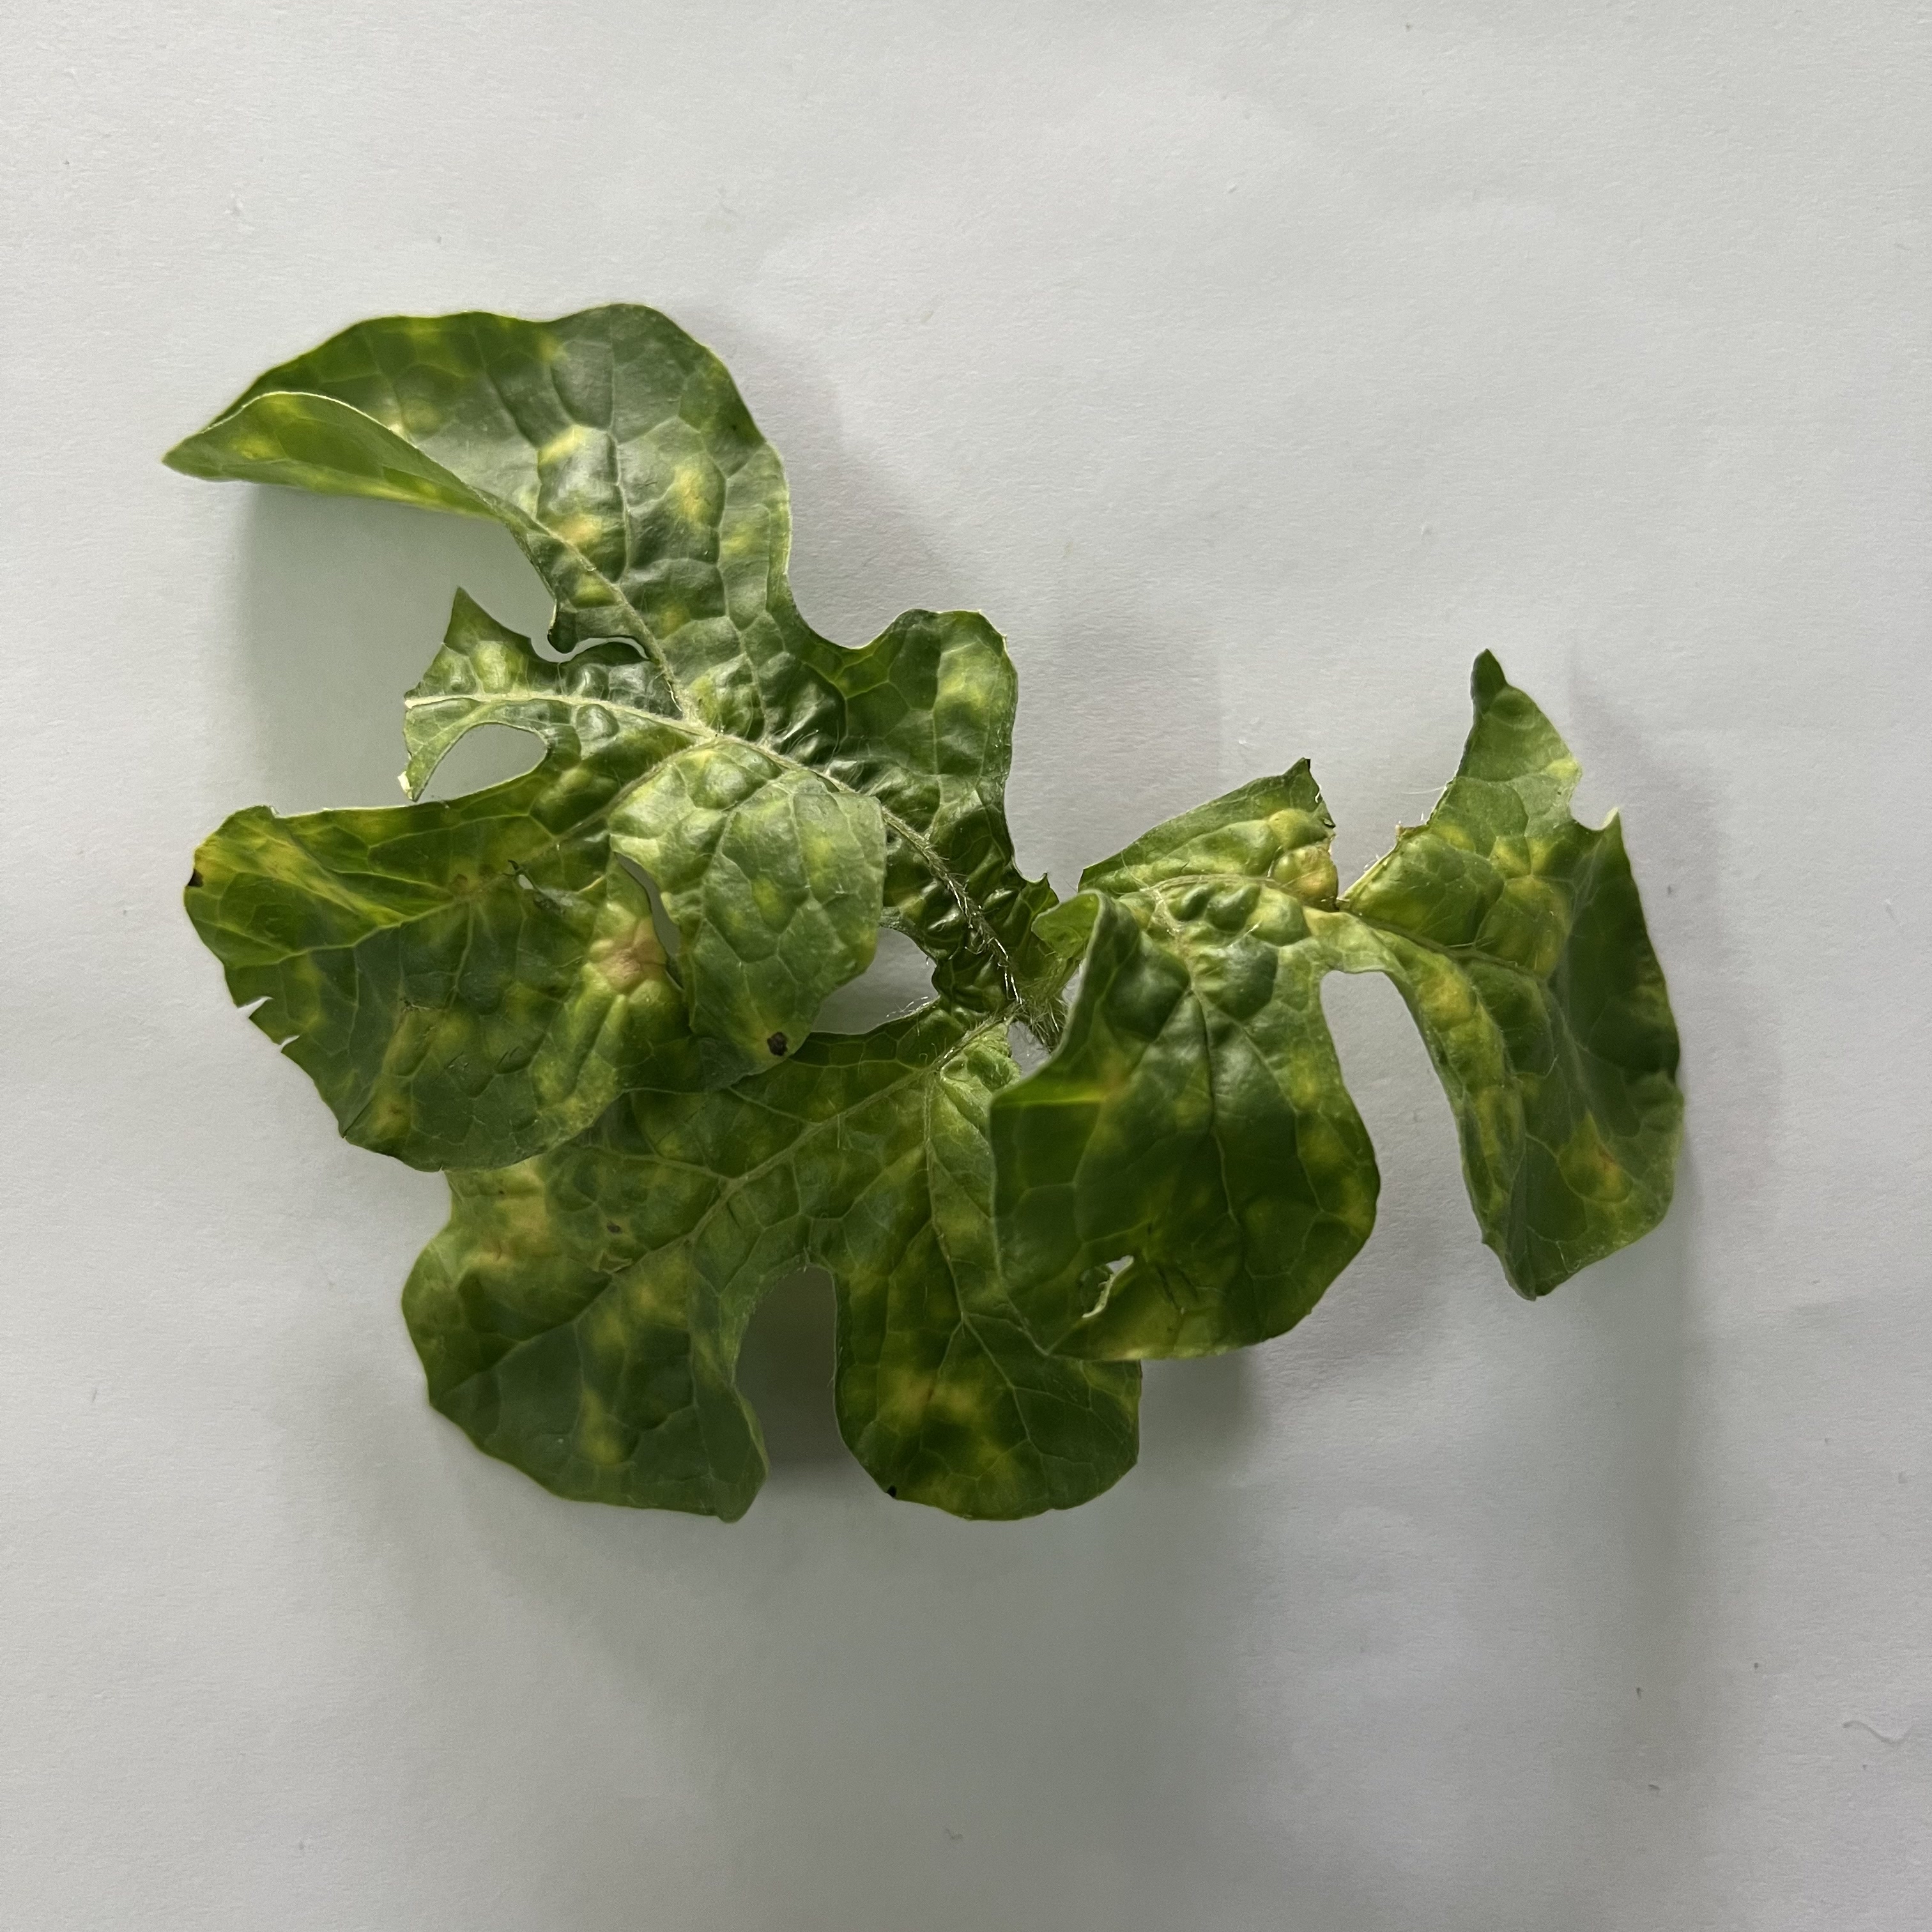
Label: Mosaic_Virus